Protected mode

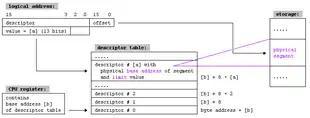
Virtual segments of 80286

In real mode each logical address points directly into a physical memory location, every logical address consists of two 16-bit parts: The segment part of the logical address contains the base address of a segment with a granularity of 16 bytes, i.e. a segment may start at physical address 0, 16, 32, ..., 2 − 16. The offset part of the logical address contains an offset inside the segment, i.e. the physical address can be calculated as physical_address = segment_part × 16 + offset, if the address line A20 is enabled, or (segment_part × 16 + offset) mod 2, if A20 is off. Every segment has a size of 2 bytes.